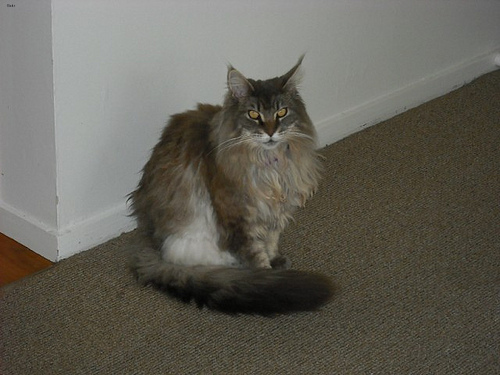
Animal: cat
Breed: maine_coon